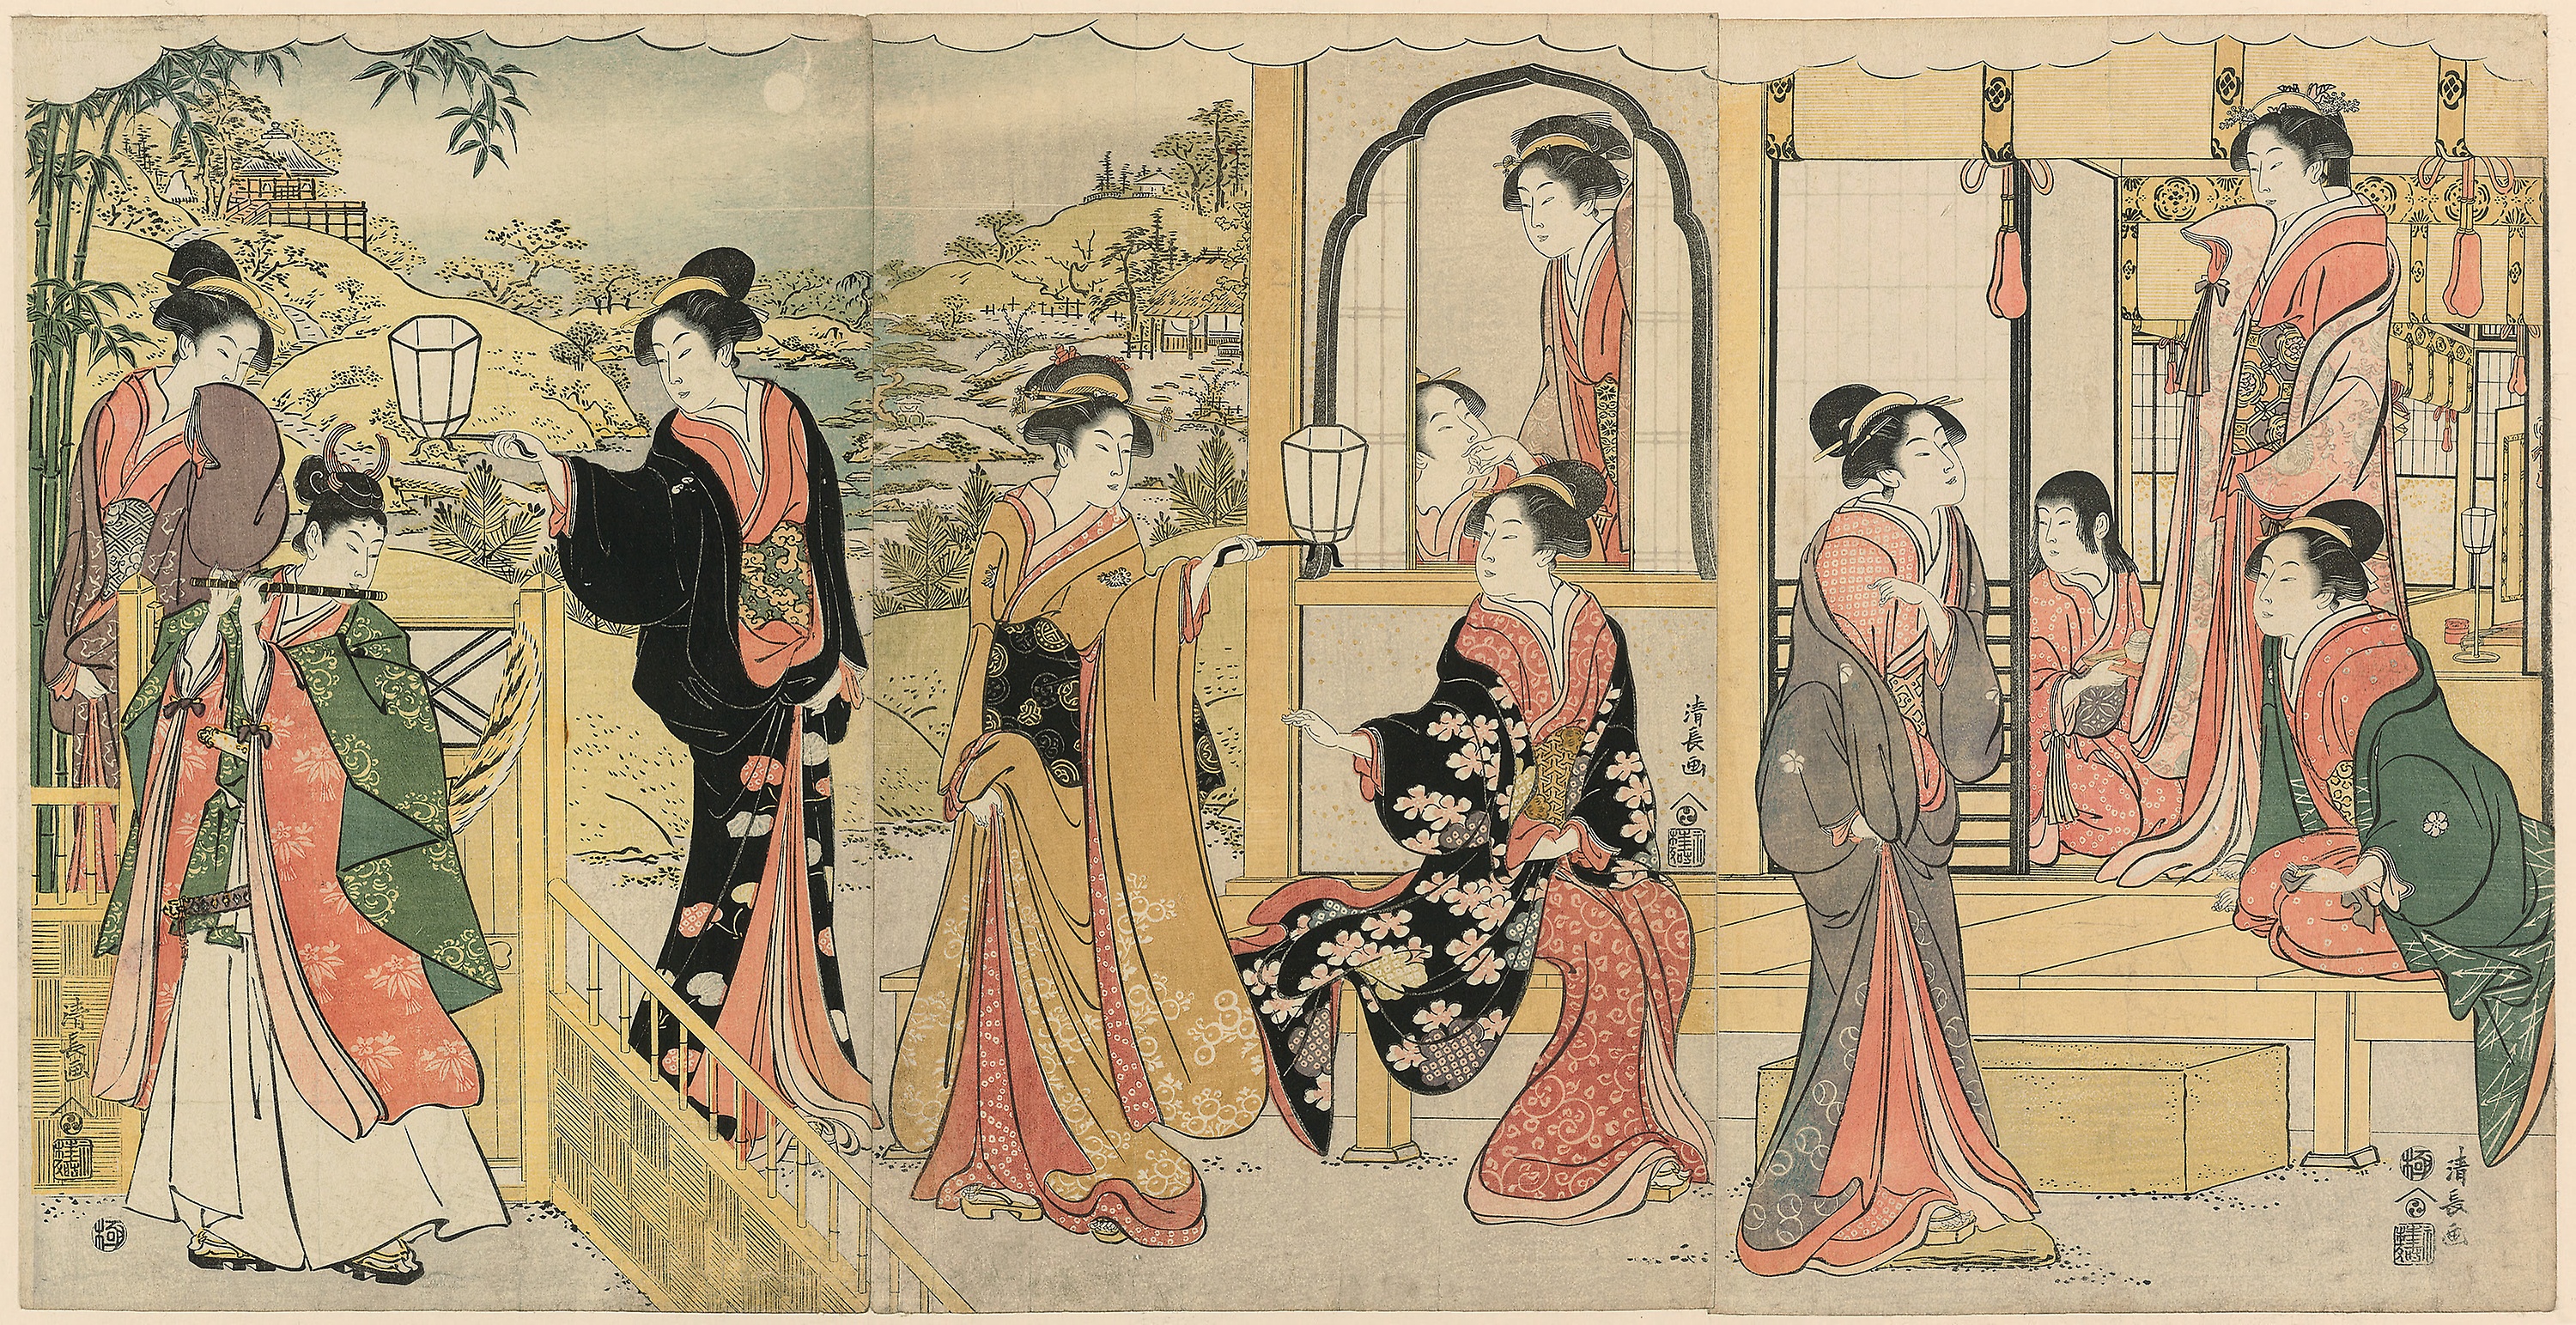
art, history, vintage clothing, costume design, illustration, middle ages, tapestry, modern art